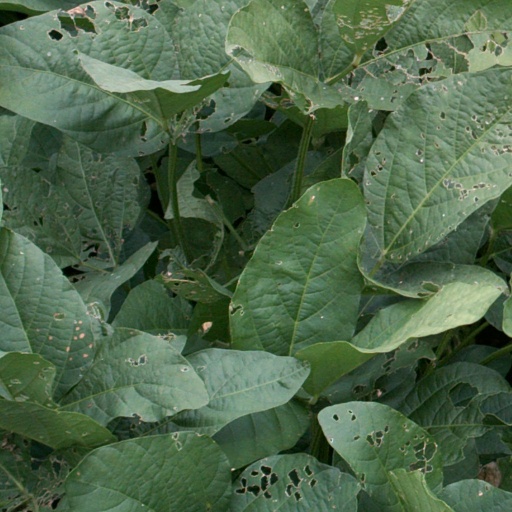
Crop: soybean